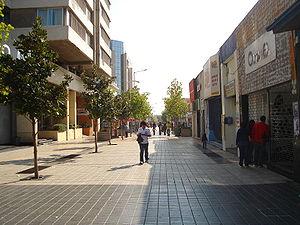
Rancagua est une ville et une commune du Chili, capitale de la province de Cachapoal elle-même située dans la Région O'Higgins. En 2012, sa population s'élevait à 232 524 habitants. La superficie de la commune est de 260 km². L'agglomération est créée en 1743 sous l'appellation Santa Cruz de Triana. Rancagua se trouve dans la Vallée centrale du Chili à environ 87 kilomètres au sud de la capitale Santiago. La ville se trouve dans la vallée du rio Cachapoal.